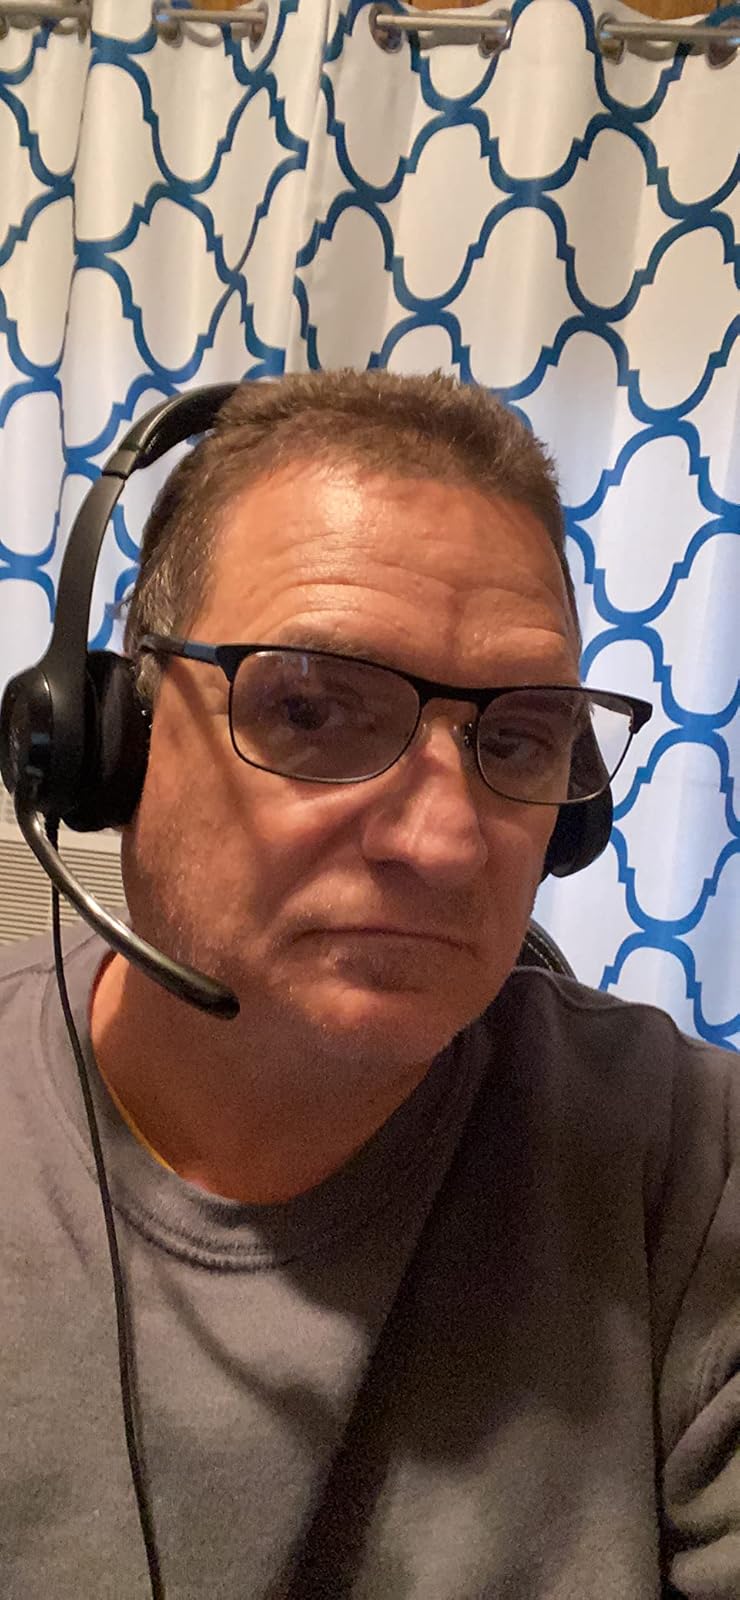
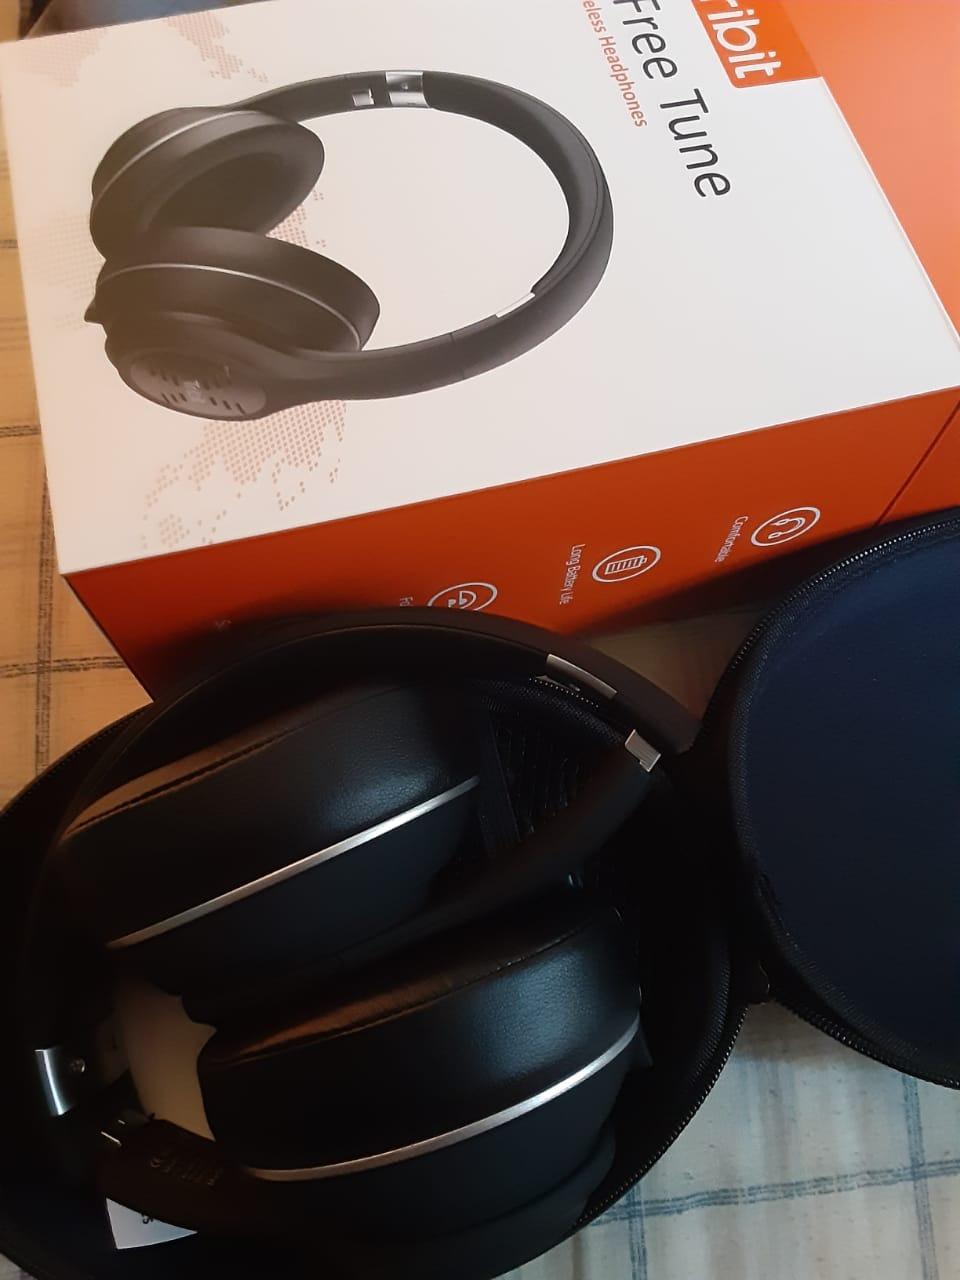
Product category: headphones
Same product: no